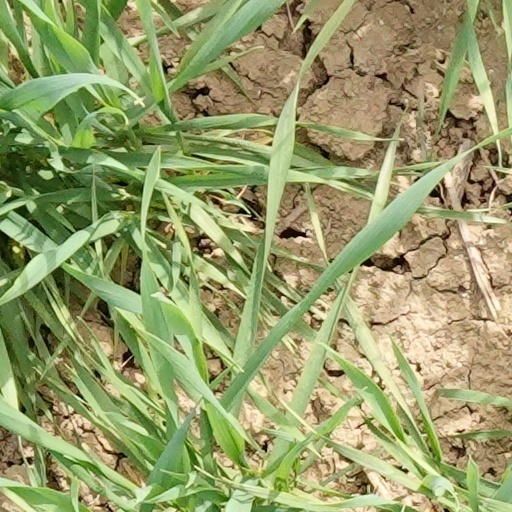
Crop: wheat